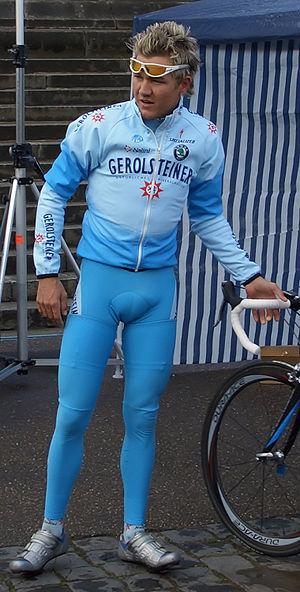
Heinrich Haussler, né le 25 février 1984 à Inverell en Australie, est un coureur cycliste australo-allemand. Établi en Allemagne à l'âge de quatorze ans, il court d'abord avec une licence allemande, puis en juillet 2010 choisit de représenter l'Australie lors des championnats. Il est passé professionnel en 2005 dans l'équipe Gerolsteiner. Il évolue en 2009 et 2010 au sein de l'équipe Cervélo Test Team, puis en 2011 et 2012 chez Garmin, de 2013 à 2016 dans l'équipe IAM. Il court actuellement pour Bahrain-McLaren. Bon sprinteur, il remporte notamment une étape du Tour d'Espagne 2005 et du Tour de France 2009, et le championnat d'Australie sur route en 2015.